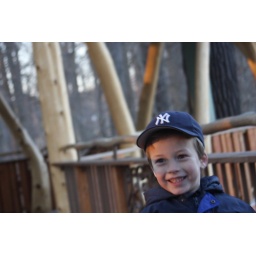
dean in the tree house